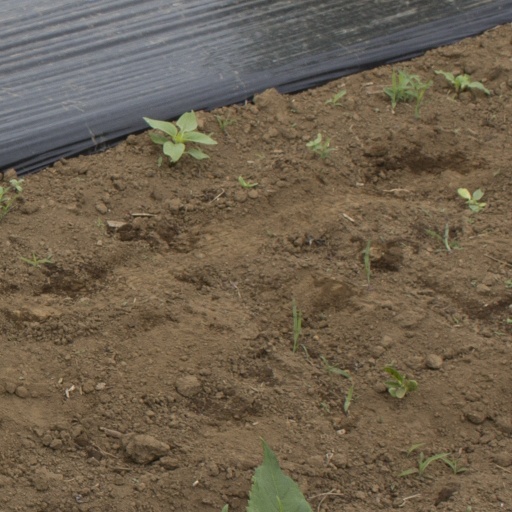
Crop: Jerusalem artichoke